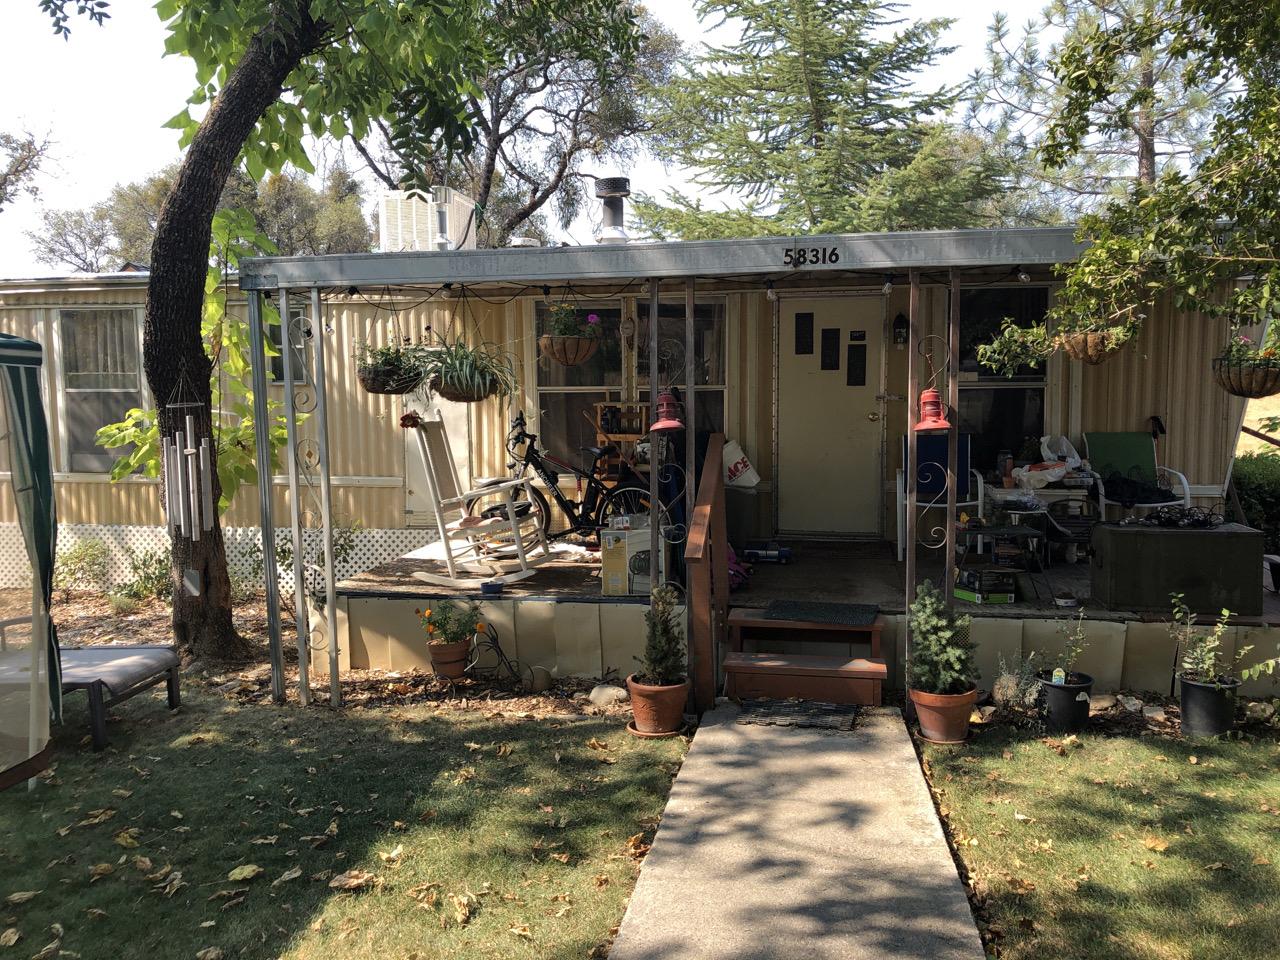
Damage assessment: no_damage